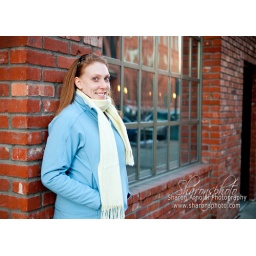
Jessica standing next to a brick wall off Blake Street in downtown Denver, CO